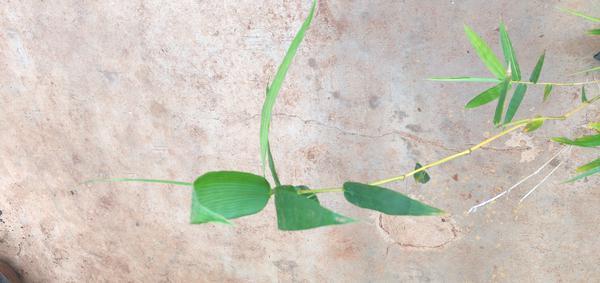
Plant: Bamboo